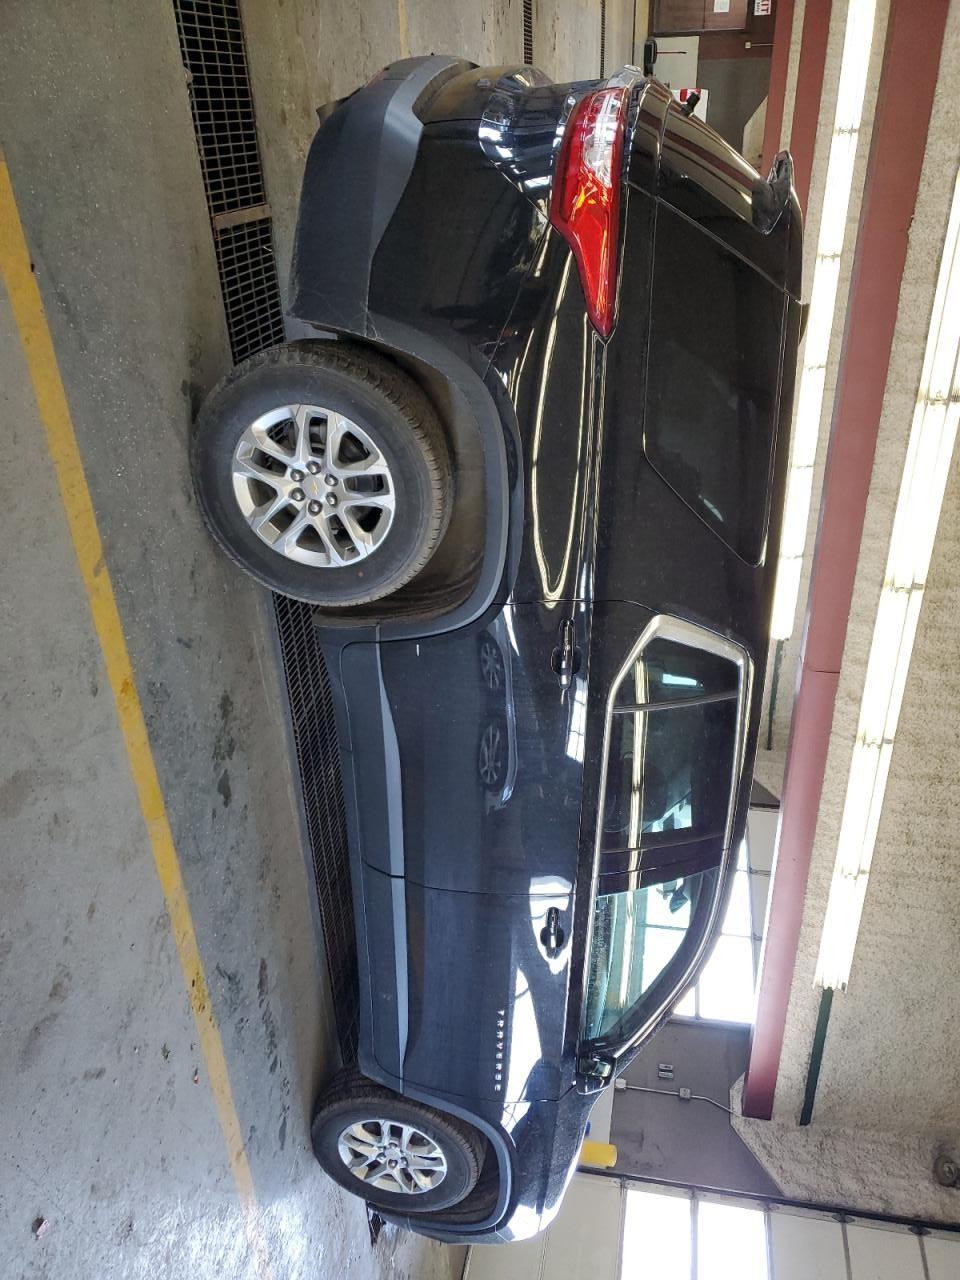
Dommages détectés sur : porte arrière droite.
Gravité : mineur